Santa Claus

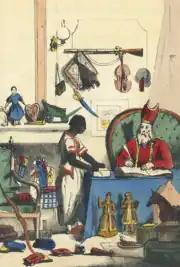
1850 illustration of "Saint Nicholas and his servant" Père Fouettard/Zwarte Piet

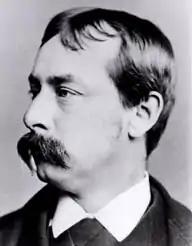
Francis Pharcellus Church, author of the famous 1897 "The Sun" editorial which, responding to a letter from eight-year old Virginia O'Hanlon, contains the line "Yes, Virginia, there is a Santa Claus"

In the Netherlands and Belgium, the character of Santa Claus competes with that of Sinterklaas, based on Saint Nicolas. Santa Claus is known as "de Kerstman" in Dutch ("the Christmas man") and "Père Noël" ("Father Christmas") in French. For children in the Netherlands, Sinterklaas remains the predominant gift-giver in December; 36% of the Dutch only give presents on Sinterklaas evening or the day itself, 6 December, while Christmas, 25 December, is used by another 21% to give presents. Some 26% of the Dutch population gives presents on both days. In Belgium, presents are offered exclusively to children on 6 December, and on Christmas Day all ages may receive presents. Saint Nicolas/Sinterklaas' assistants are called "Pieten" (in Dutch) or "Père Fouettard" (in French), and they are not elves.